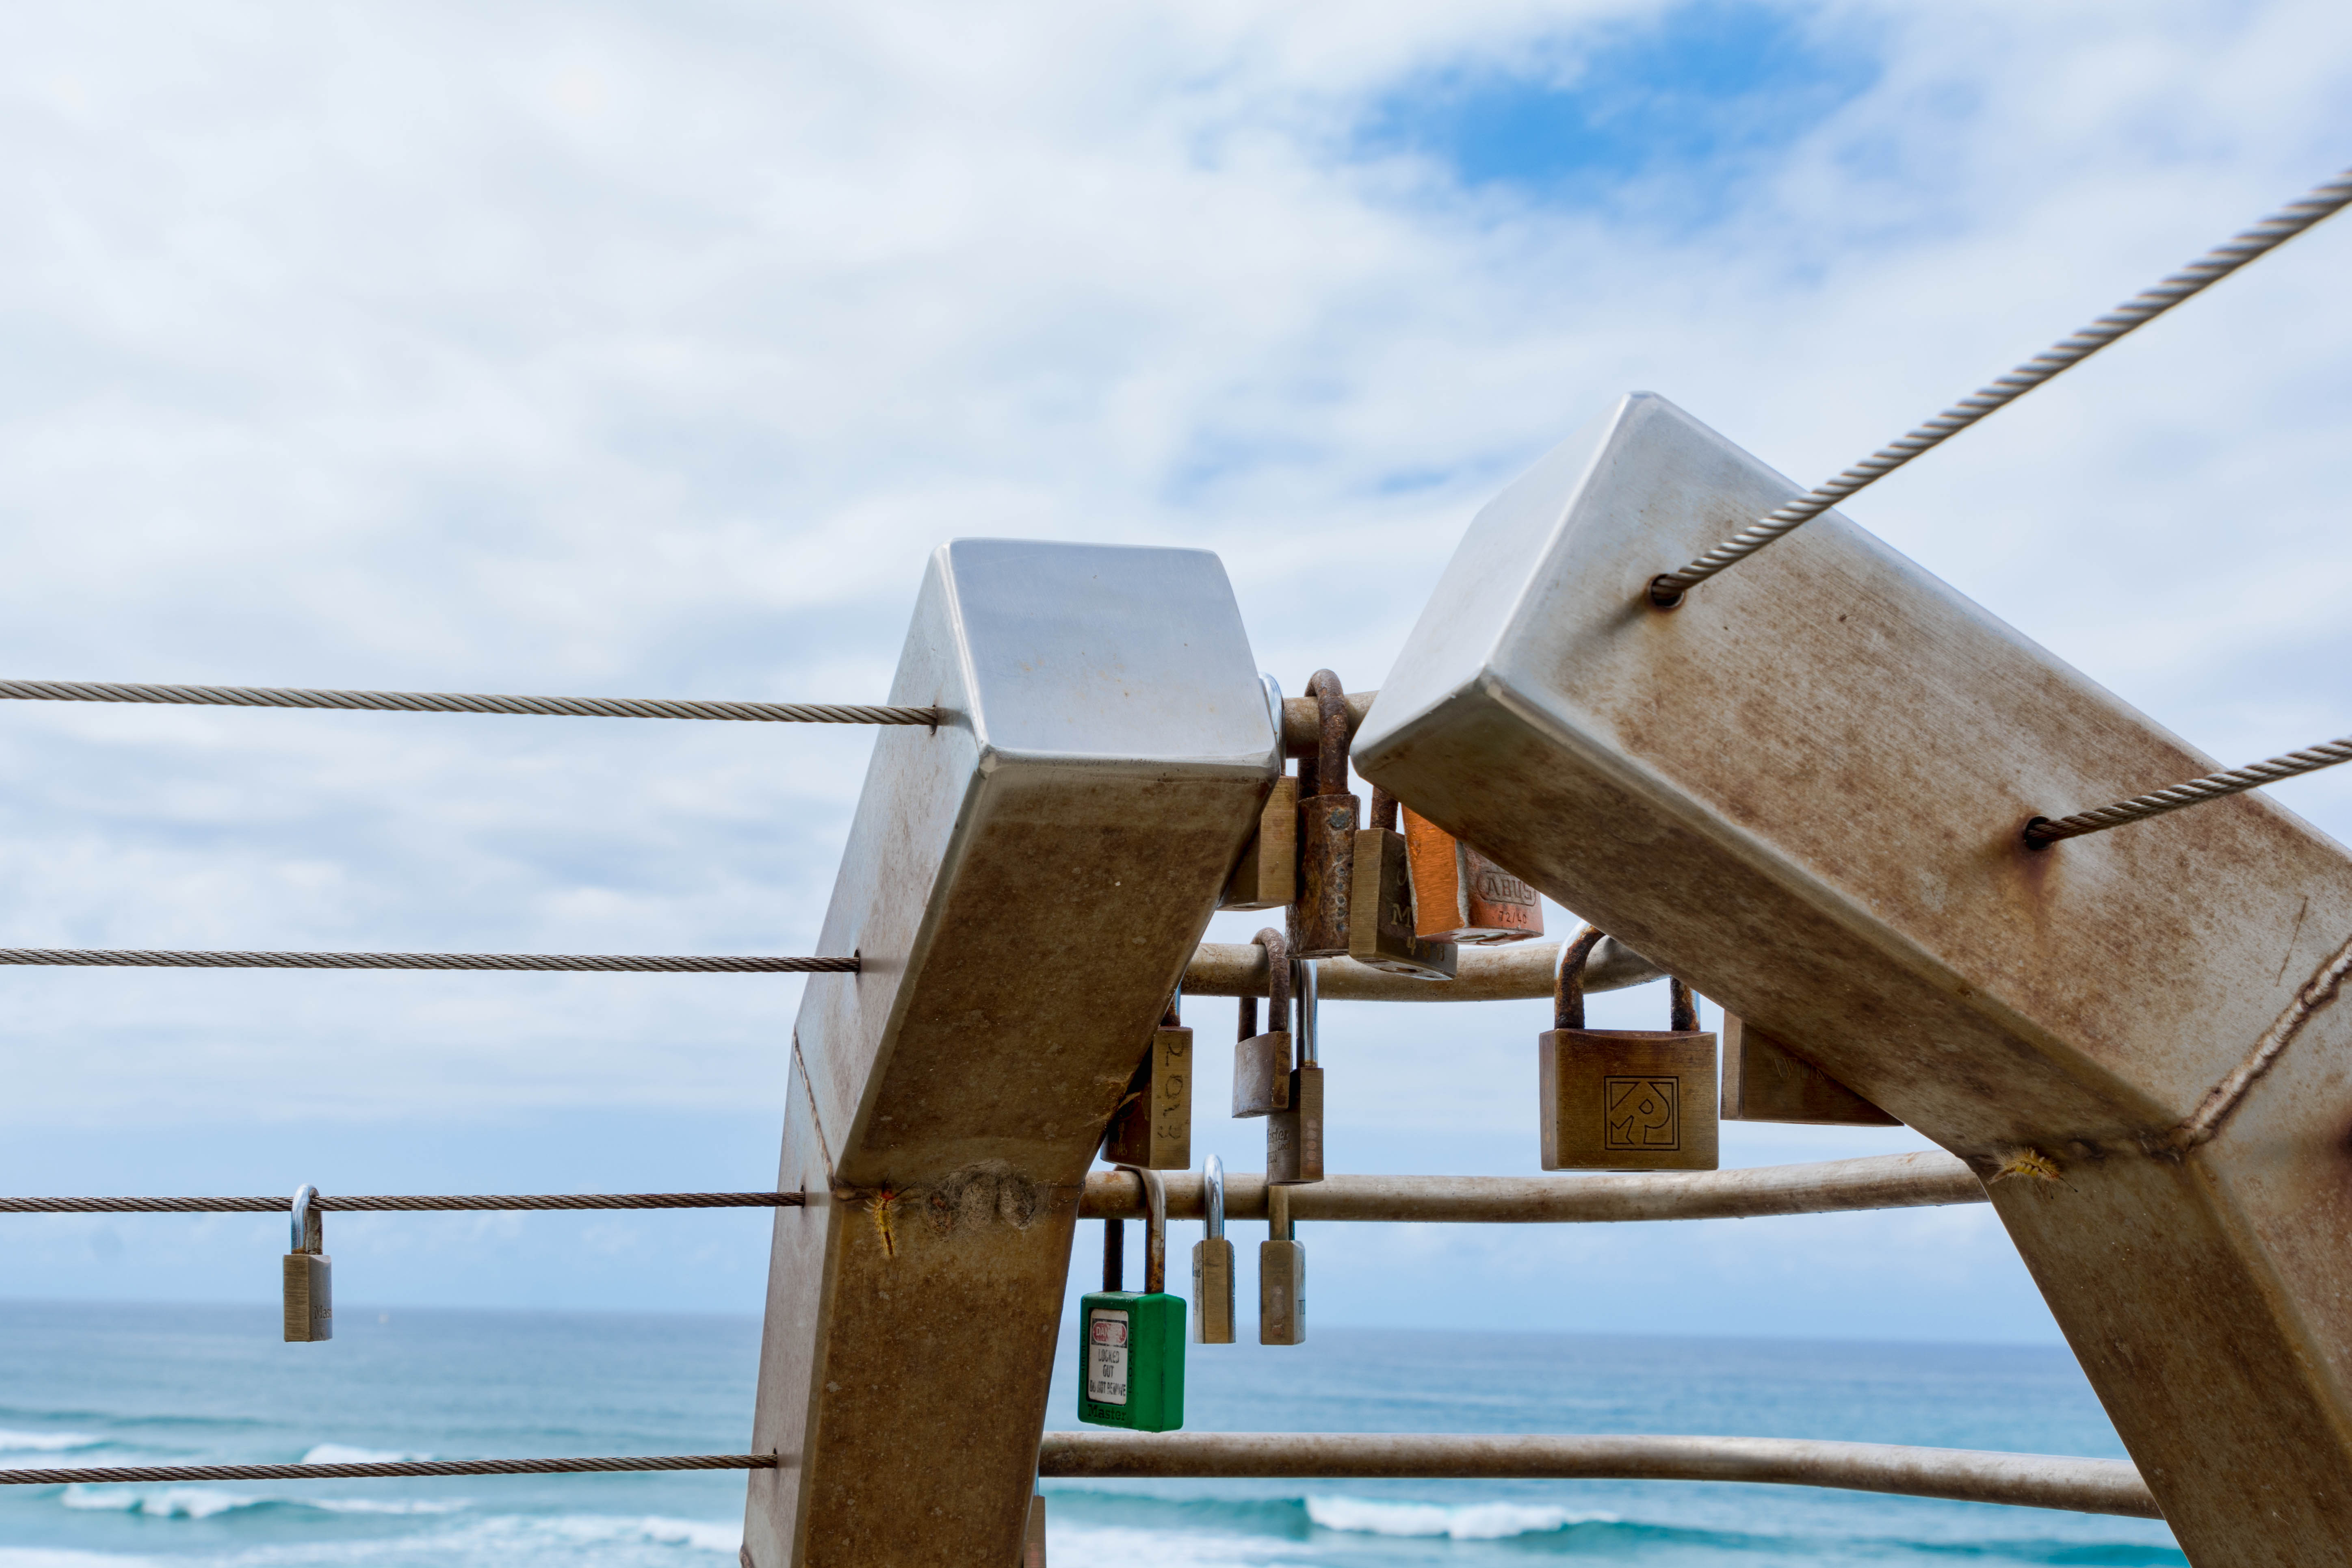
beach, sea, sky, boat, view, wind, vacation, mast, blue, nikon, padlock, australia, nsw, lock, locks, d7100, ballina